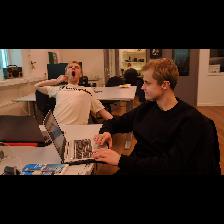
Label: Human